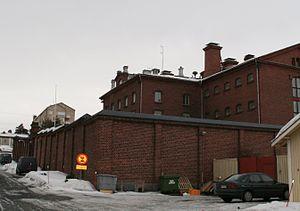
Maljalahti est un quartier du centre ville de Kuopio en Finlande.